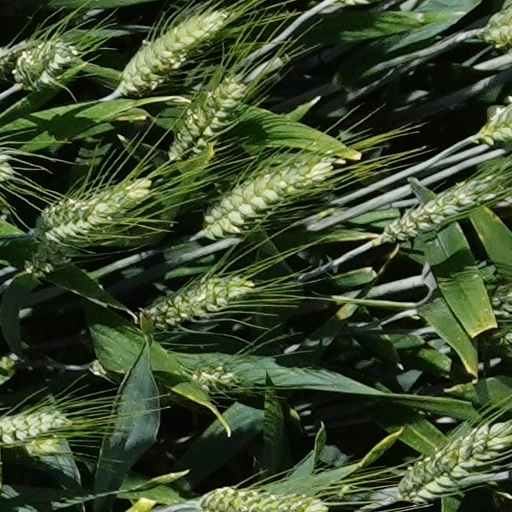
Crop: wheat